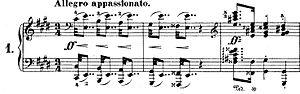
Les Polonaises opus 26 de Frédéric Chopin ont été écrites en 1834 et 1835 et publiées en 1836 à Paris chez Maurice Schlesinger. Les deux sont dédiées à Josef Dessauer, musicien tchèque et ami de George Sand.